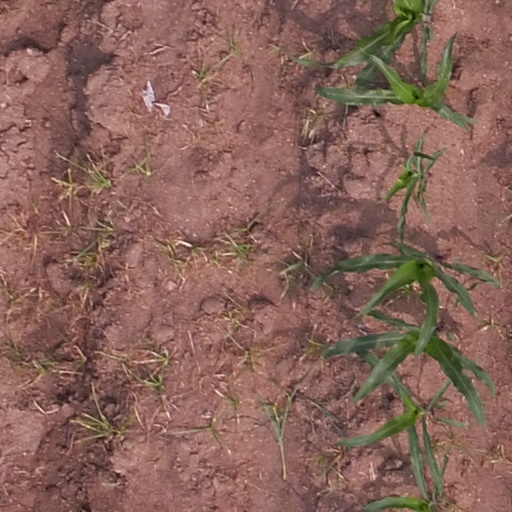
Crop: maize; corn